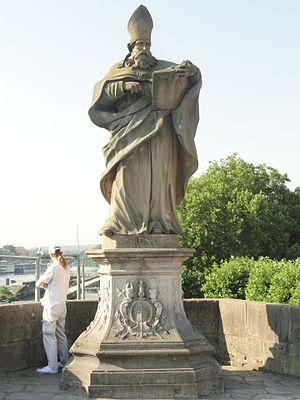
L'Alte Mainbrücke est le plus vieux pont de Wurtzbourg, sur le Main. Seul franchissement de la rivière dans cette ville jusqu'en 1886, il relie la ville avec la forteresse de Marienberg.